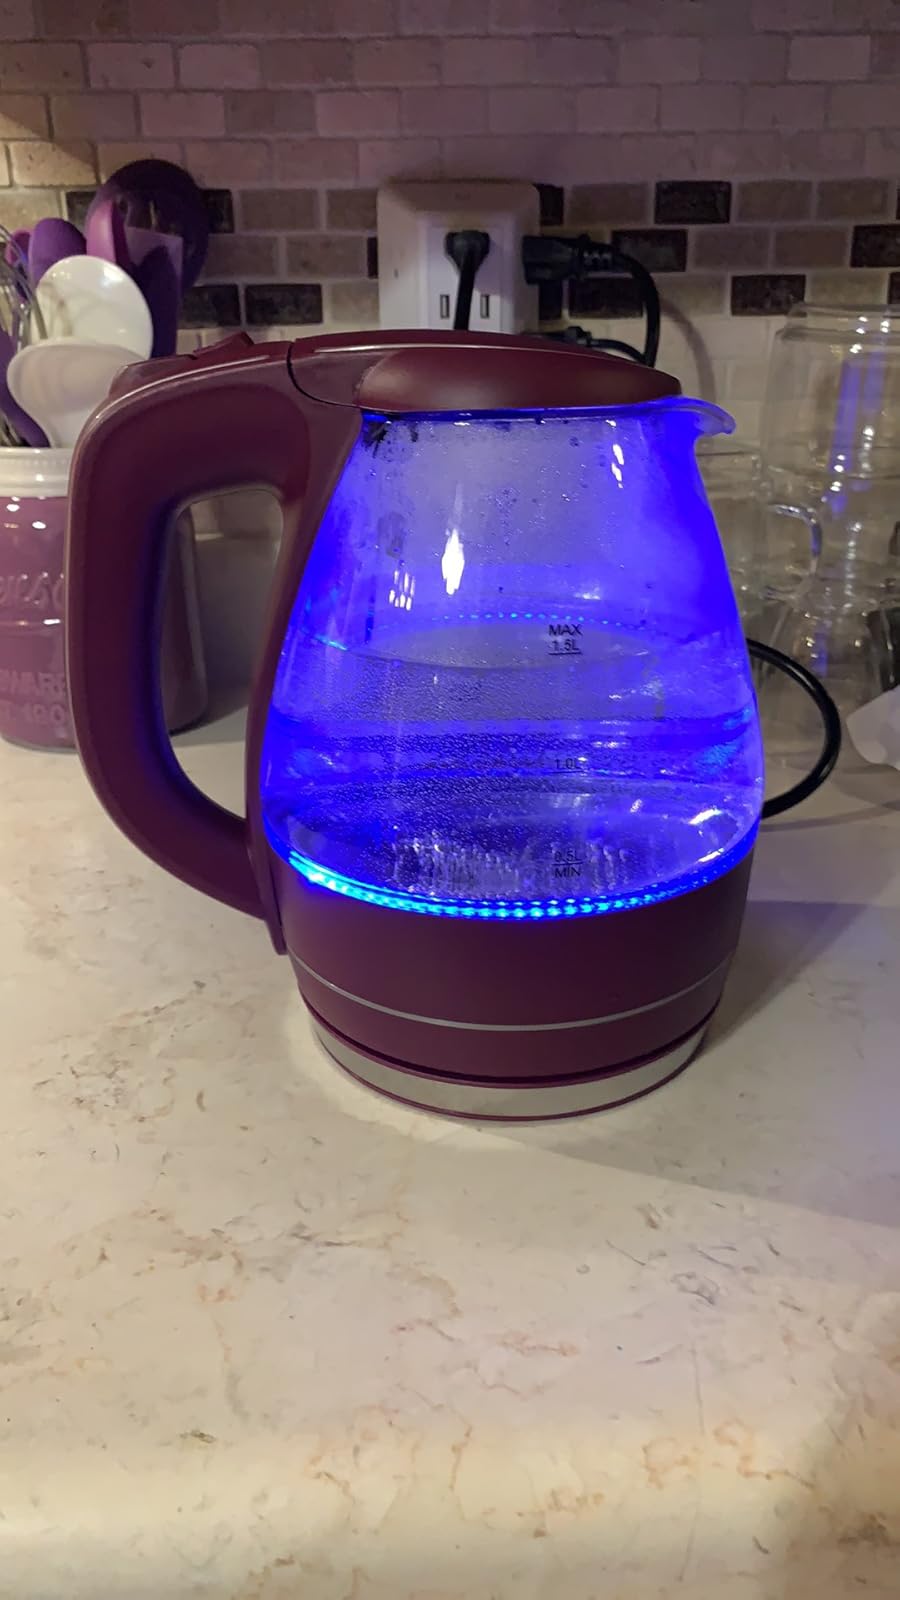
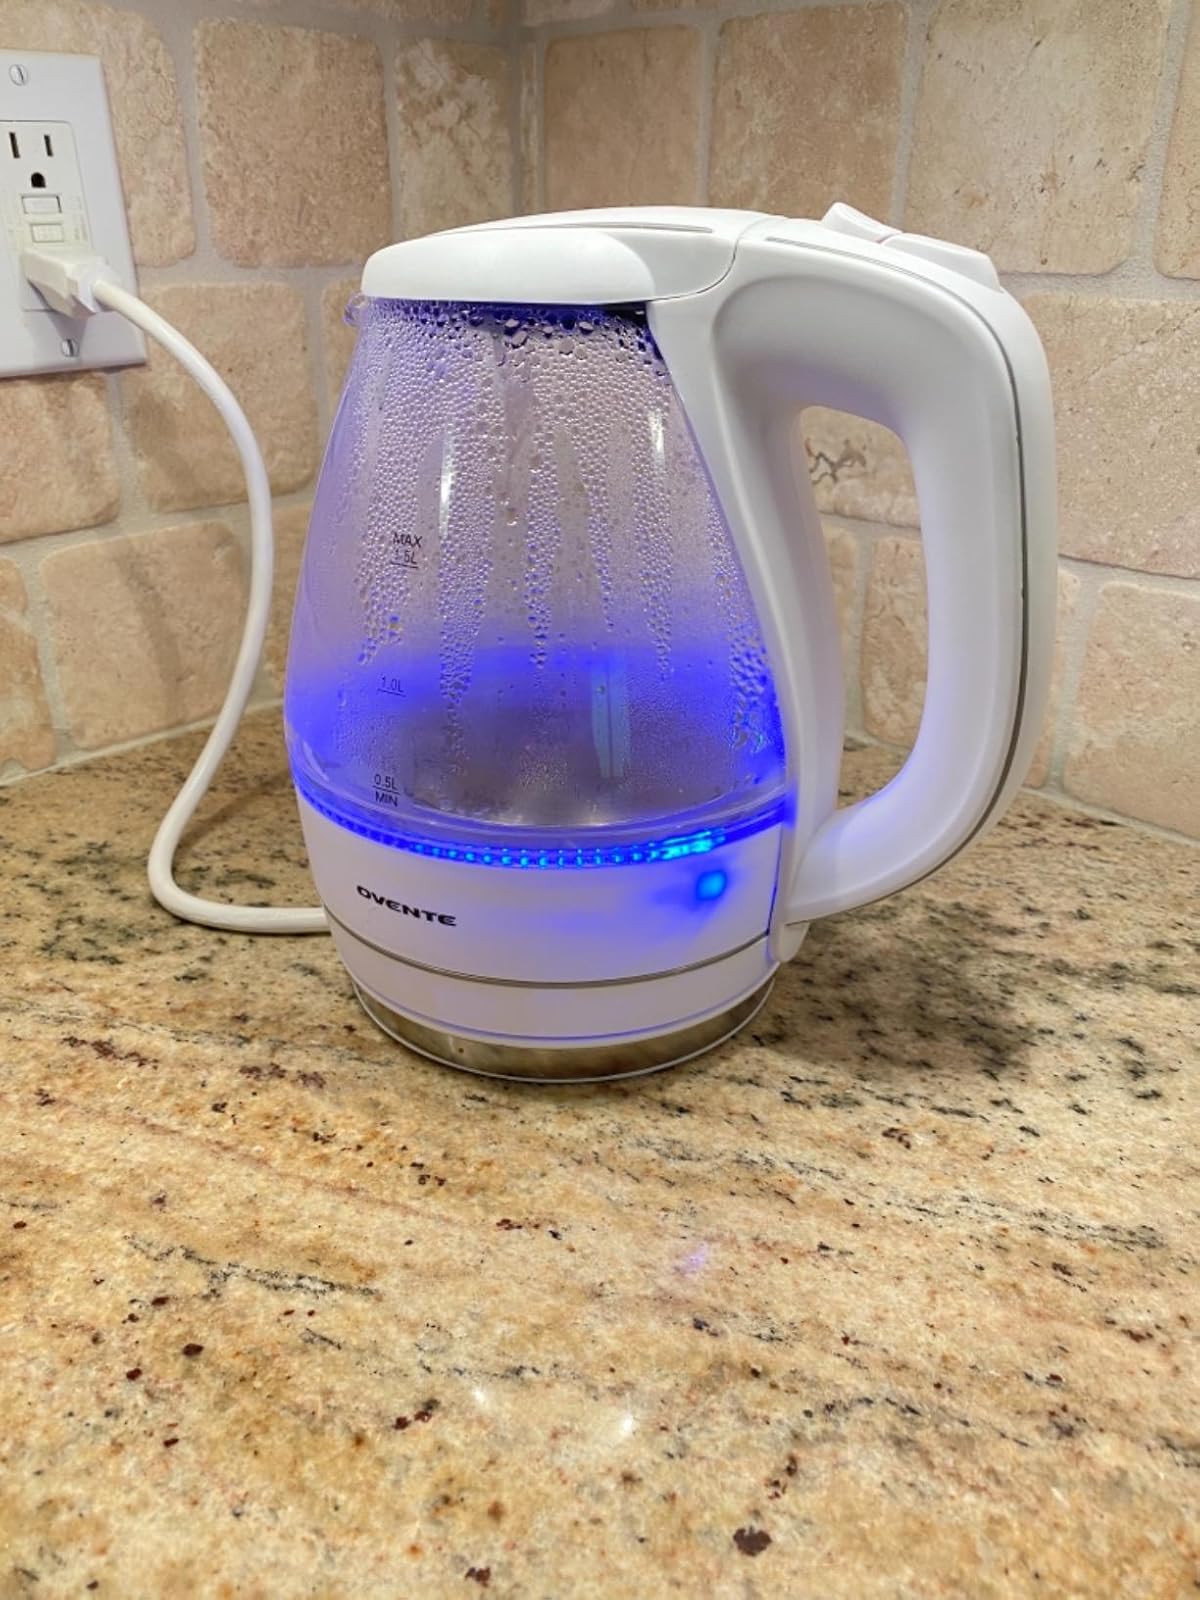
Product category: items_kettle
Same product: no